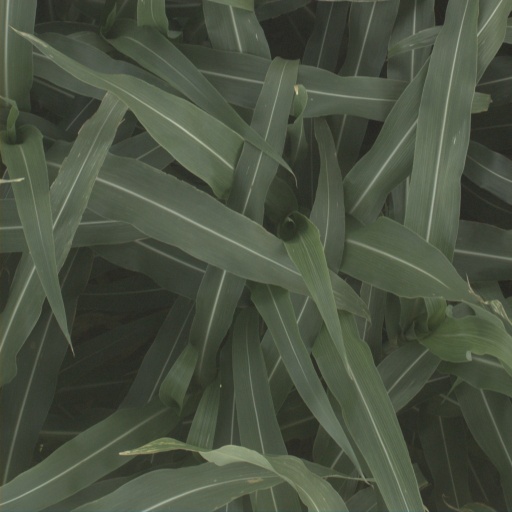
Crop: sorghum